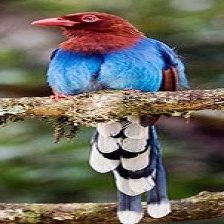
Species: SRI LANKA BLUE MAGPIE
Scientific name: UROCISSA ORNATA
ImageNet parent category: magpie